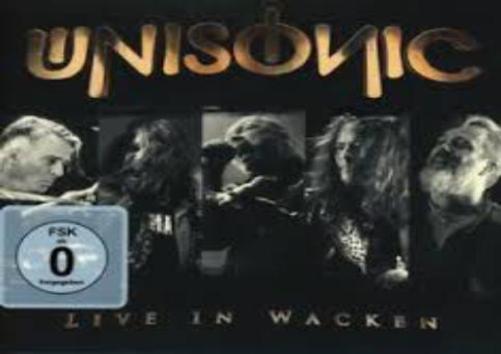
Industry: Leisure